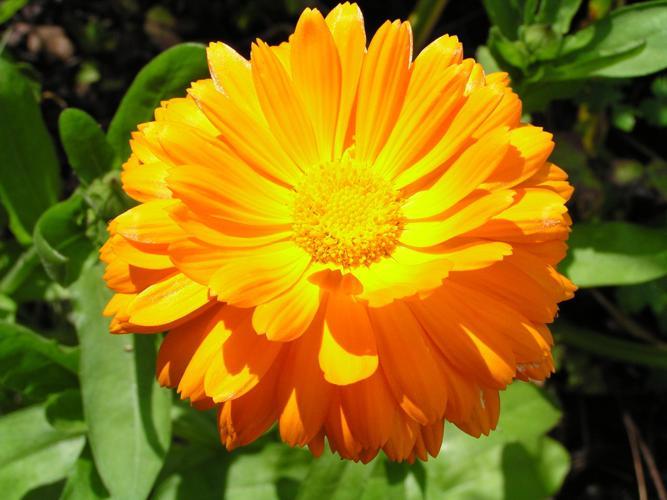
Label: english marigold